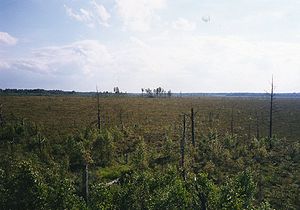
Store Mosse Nationalpark
Store Mosse Nationalpark er en svensk nationalpark, som ligger i Småland. Det er den største højmose i det sydlige Sverige med forskellige vådområder, søer og små skove.